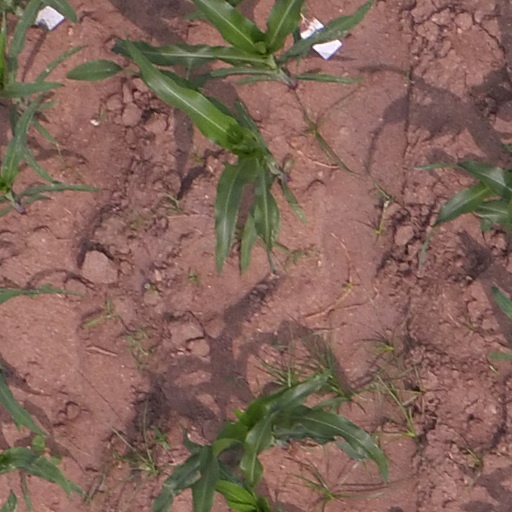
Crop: maize; corn